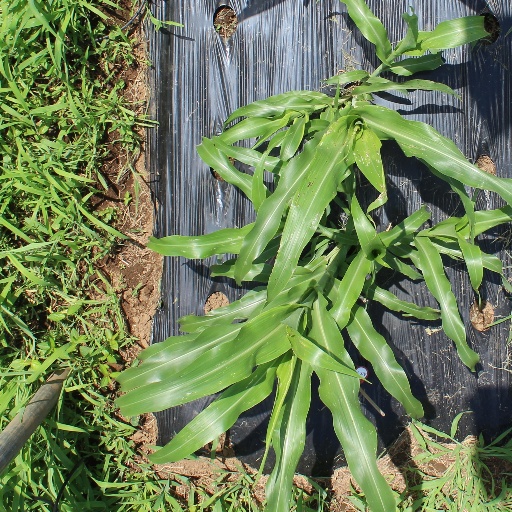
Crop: sorghum